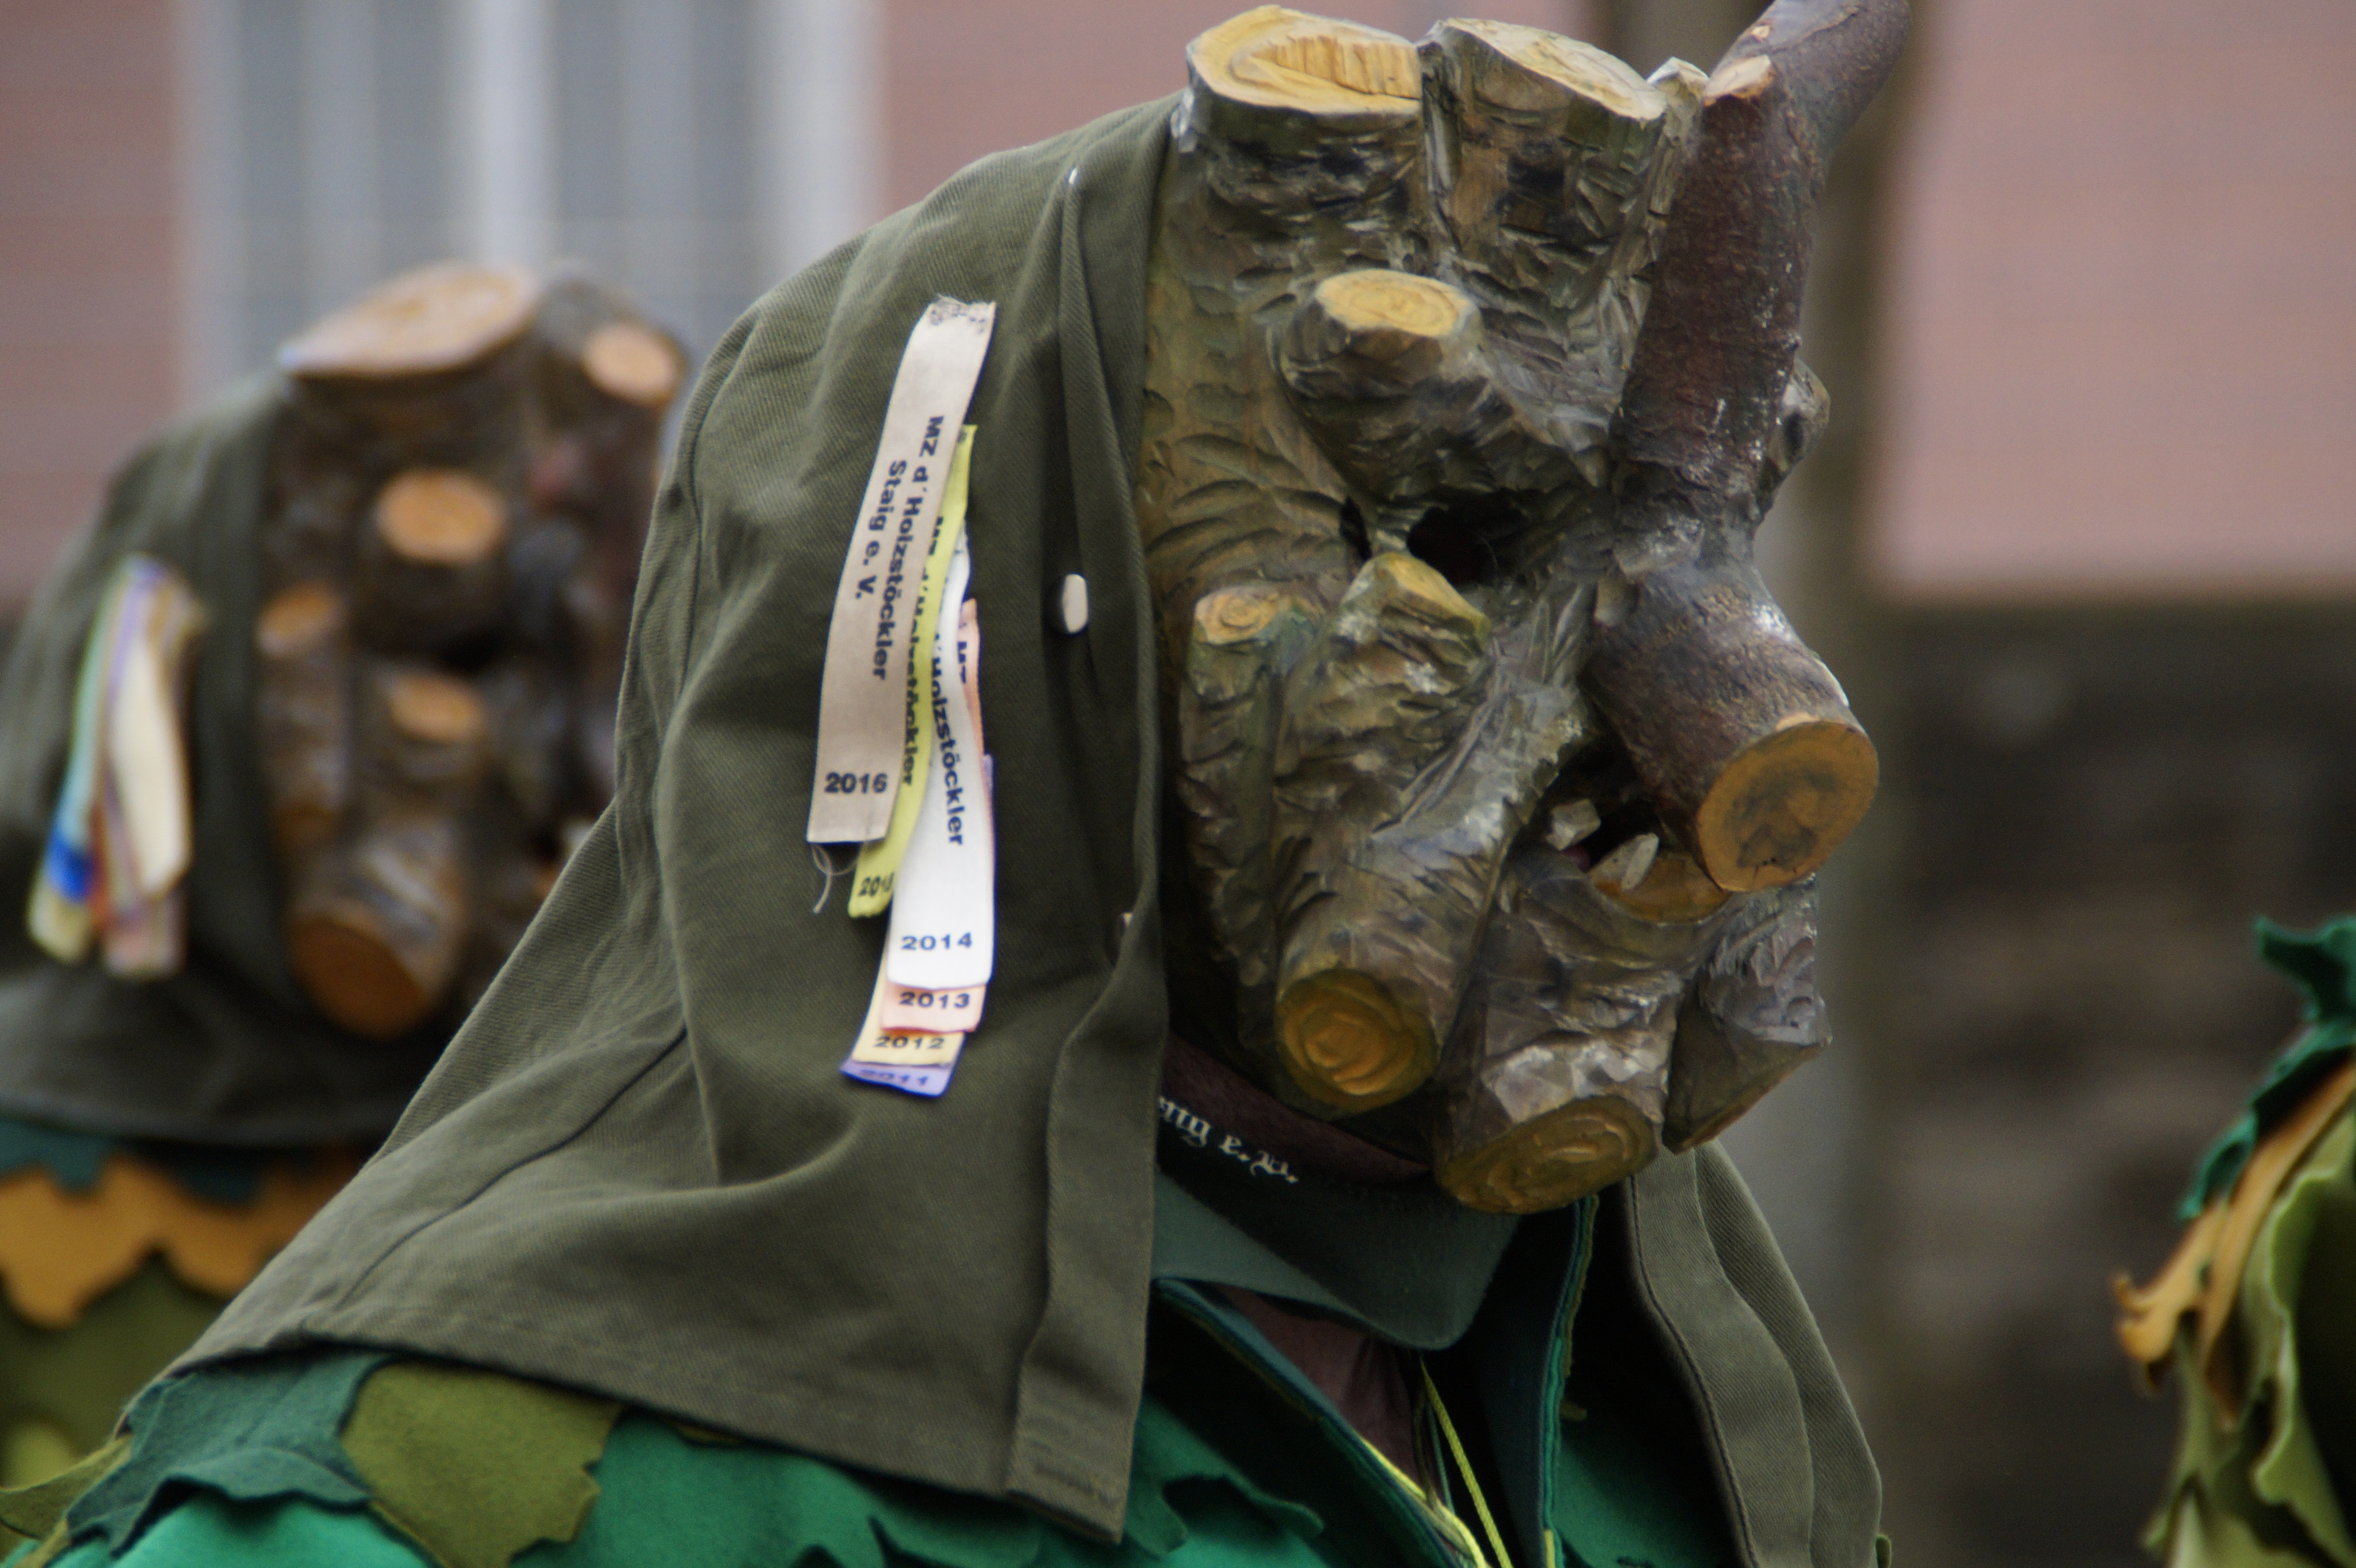
branch, military, soldier, army, carnival, toy, dressed up, face, mask, figure, move, germany, carved, action figure, custom, tradition, costume, masquerade, panel, larva, customs, fool, wood stock, baden wurttemberg, fasnet, fools jump, swabian alemannic, haes, haestraeger, guild group, strassenfasnet, carnival parade, wooden mask, fools guild